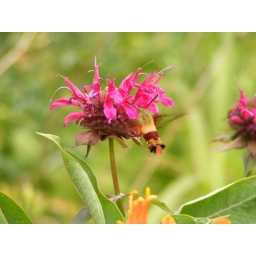
A hummingbird moth in a garden. To me they look like flying lobsters without the claws.